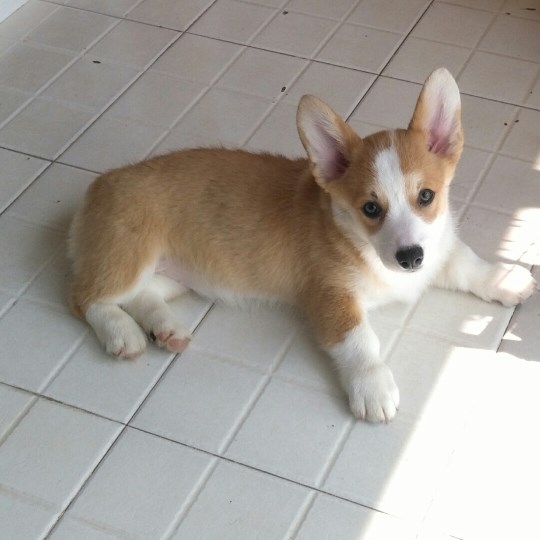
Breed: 2909-n000116-Cardigan